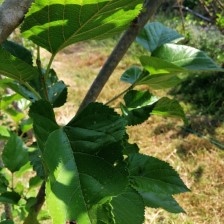
Variety: Buriram60